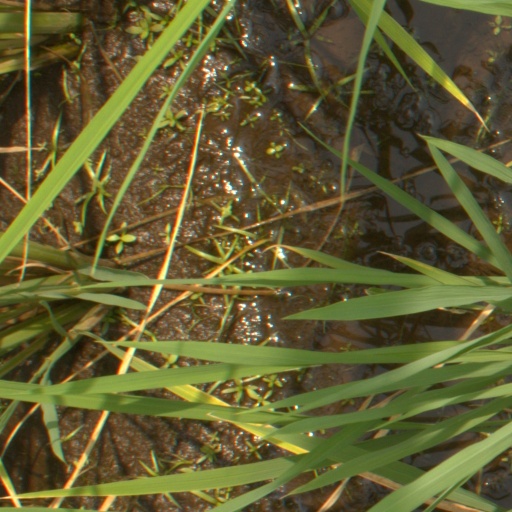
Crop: rice